St Helier Hospital

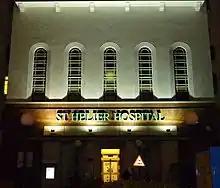
The art deco entrance of St Helier Hospital floodlit at night in 2009

The hospital was commissioned in 1934 when Surrey County Council acquired a 999-year lease of 10 acres of land on the St Helier council estate which had been named in honour of Mary Jeune, Baroness St Helier, a prominent alderman on the London County Council. Queen Mary laid the foundation stone for the new hospital on 26 March 1938. It was designed by Saxon Snell & Phillips, who were chosen for their experience in hospital design, in the thirties modernist style. It received its first patients in February 1941 during the Second World War.